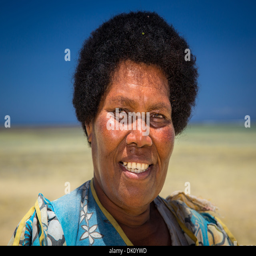
portrait of a local woman